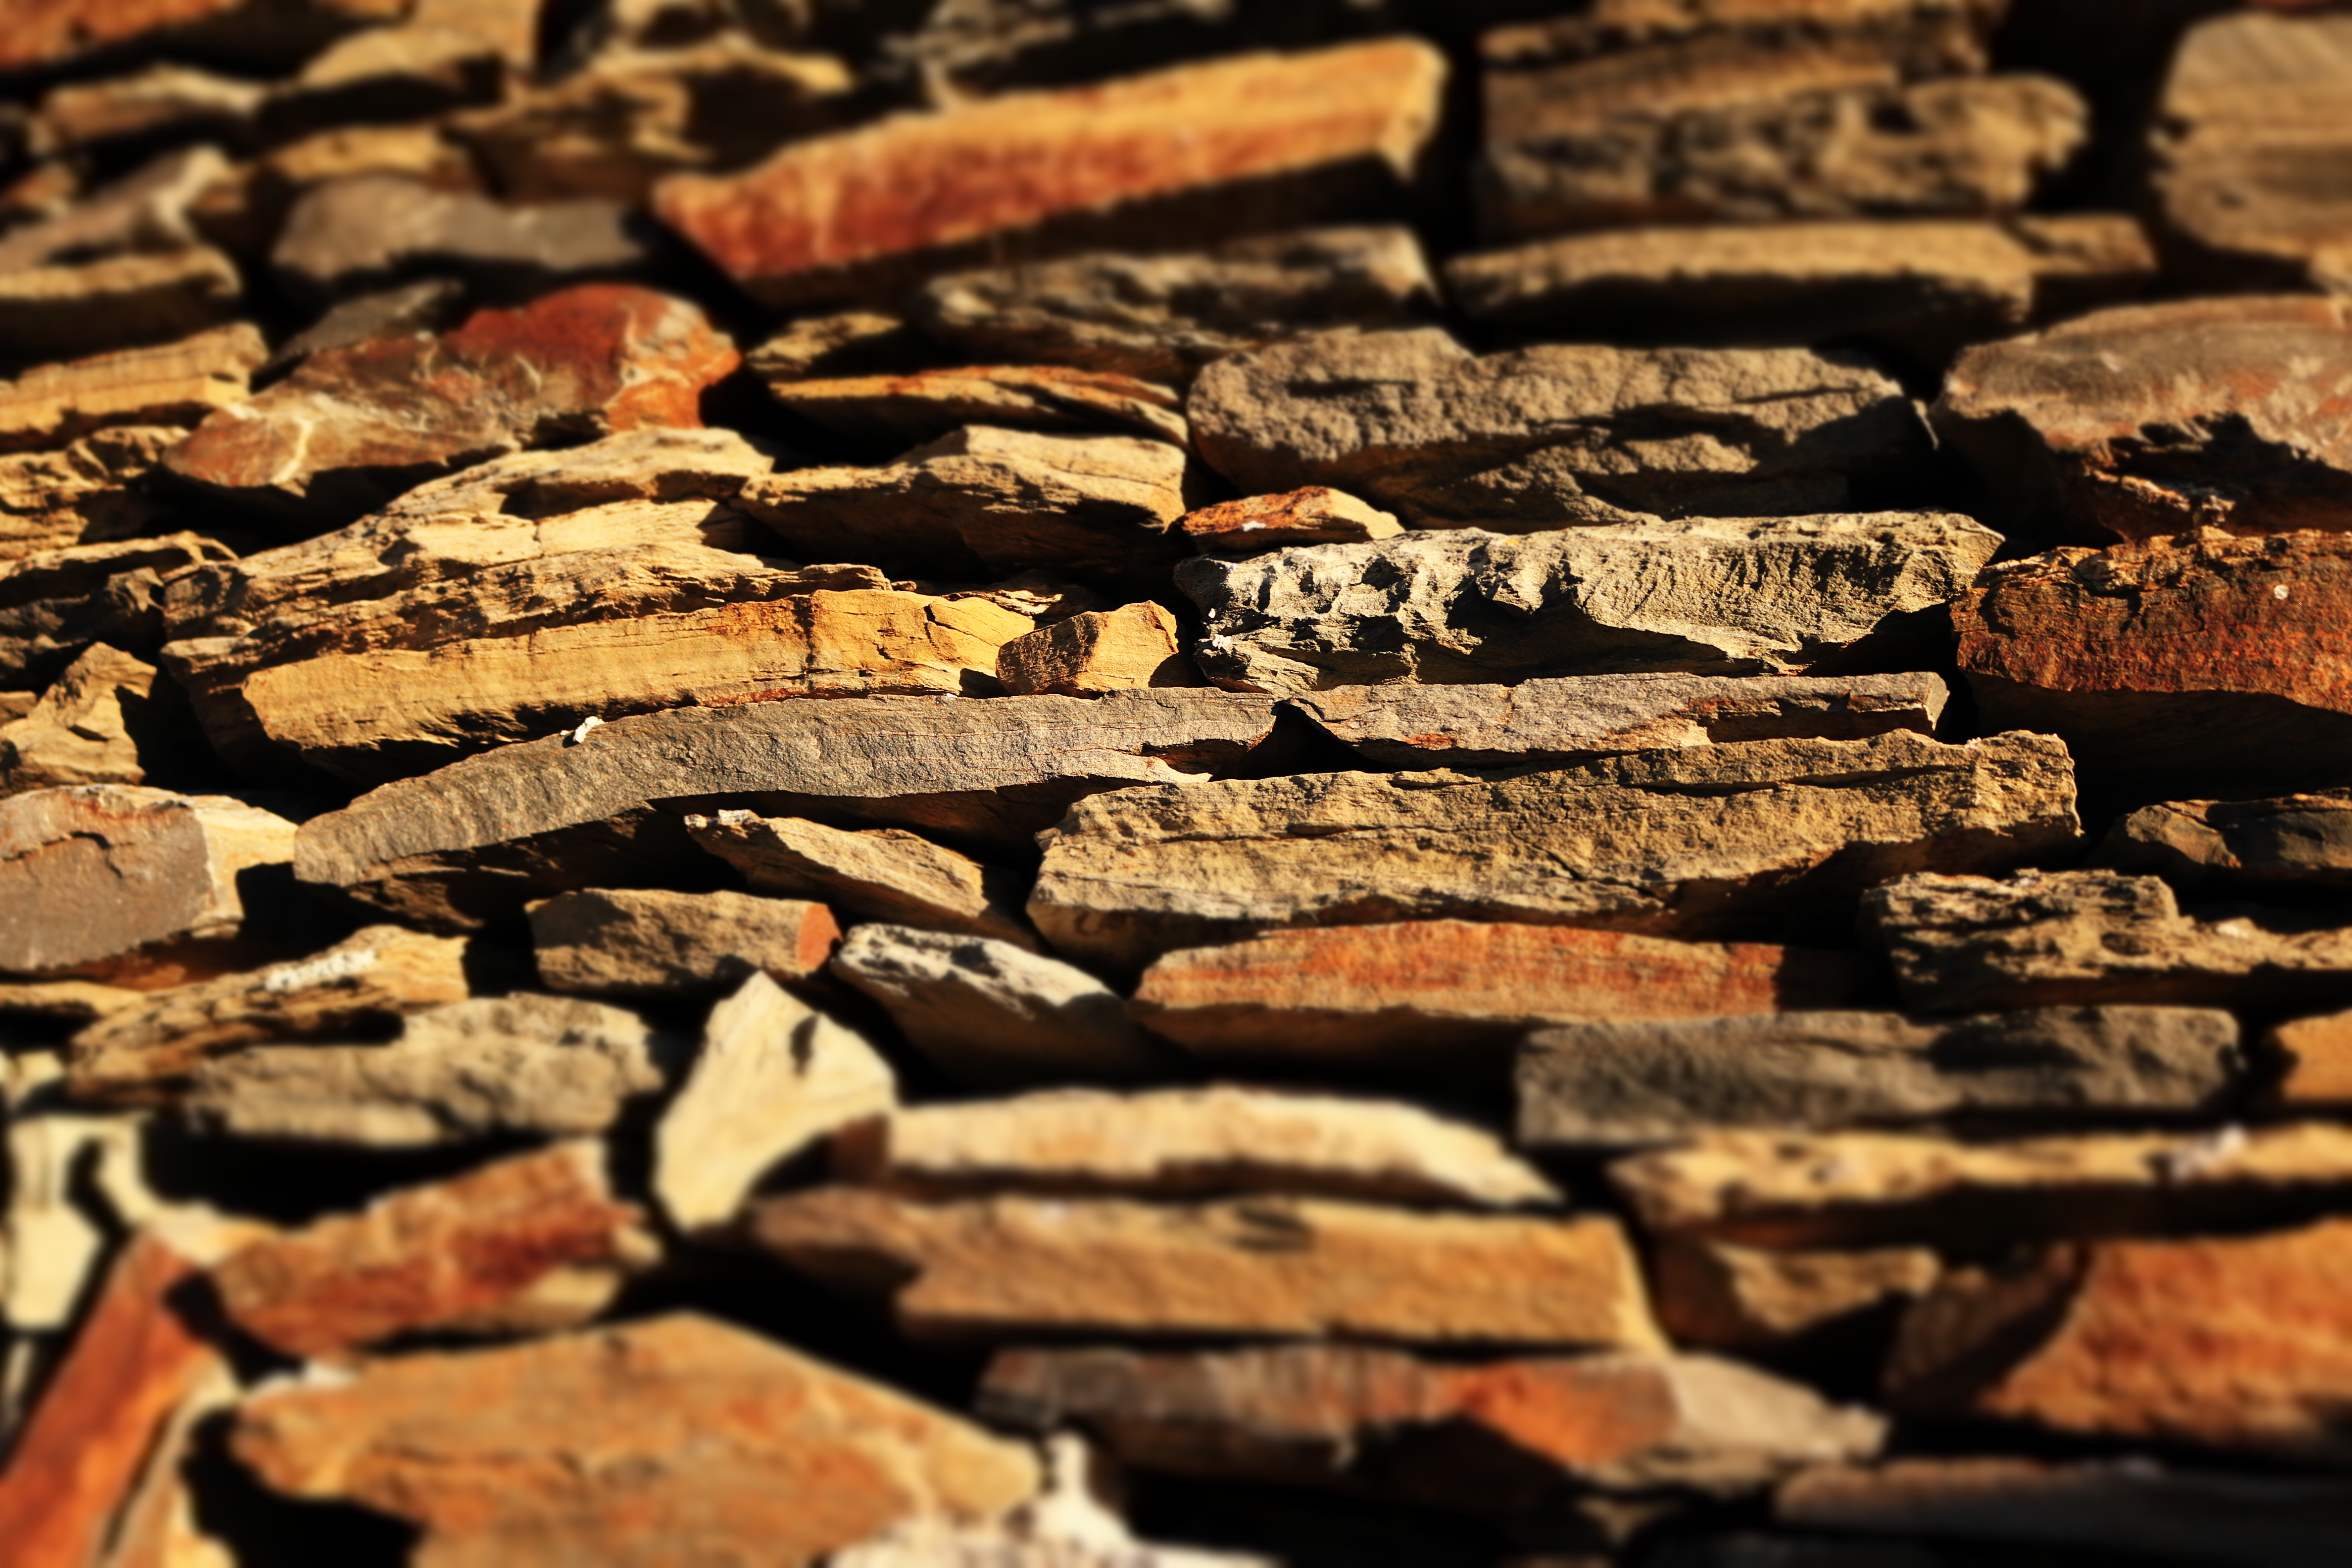
rock, wood, texture, wall, pattern, soil, stone wall, brick, lumber, material, close up, rocks, stones, tilt shift, ancient history